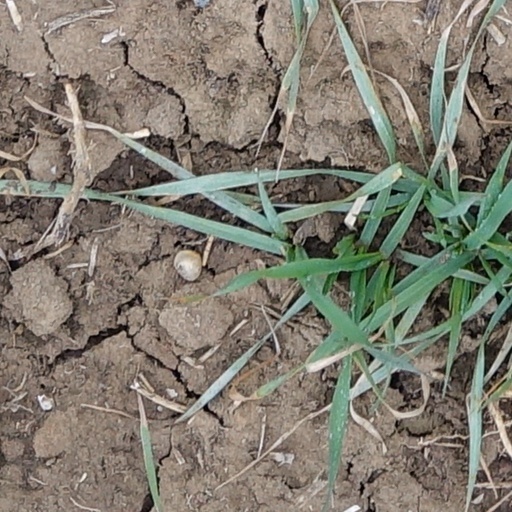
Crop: wheat